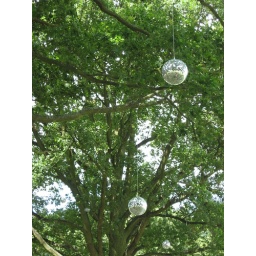
mirror balls in tree